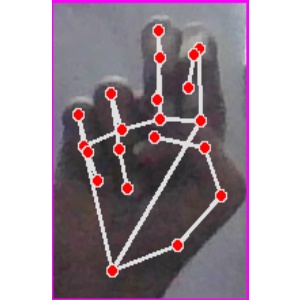
अक्षर: ह